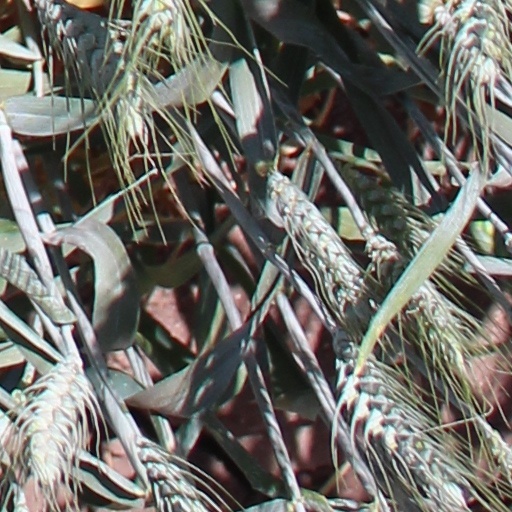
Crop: wheat